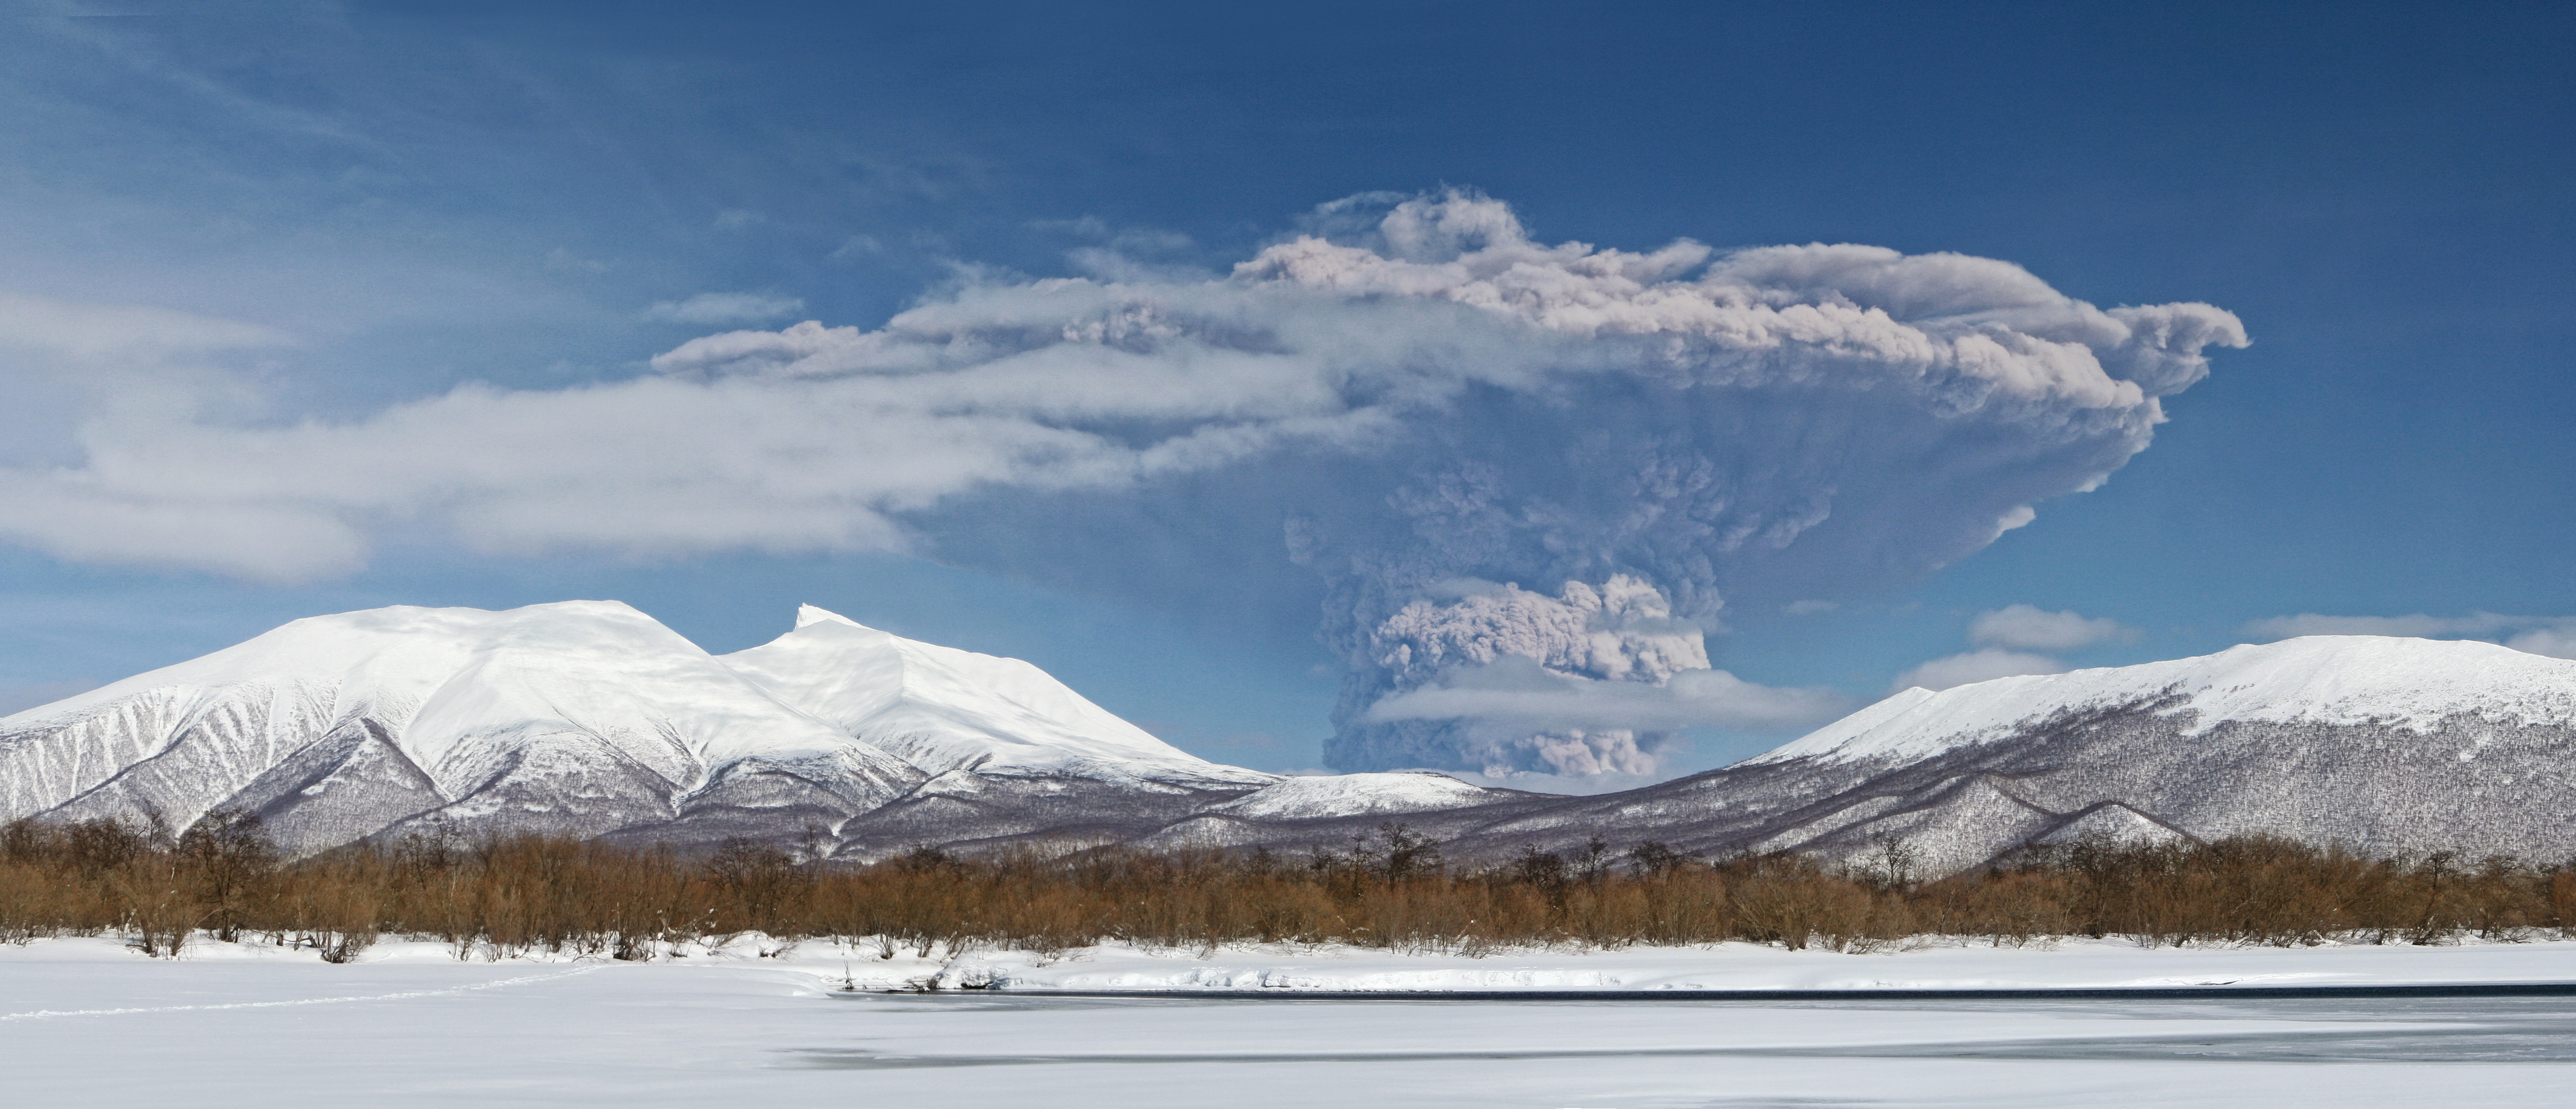
sky, winter, cloud, mountain, snow, arctic, mount scenery, geological phenomenon, fell, tundra, glacial landform, cumulus, mountain range, highland, ice cap, ice, freezing, landscape, arctic ocean, stratovolcano, polar ice cap, elevation, computer wallpaper